Zhou Wenzhong

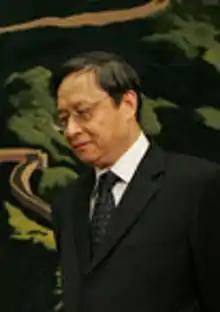
Zhou Wenzhong

Zhou Wenzhong (born August 1945) is a diplomat and politician of the People's Republic of China. He served as ambassador to the United States from 2005 to 2010, and deputy foreign minister from 2003 to 2005.